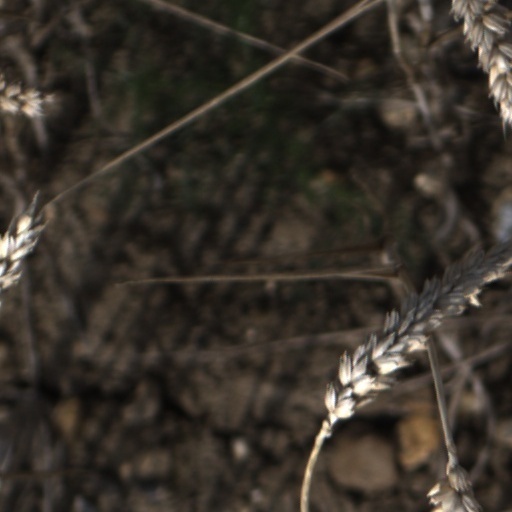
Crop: wheat